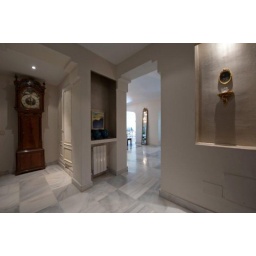
Large 4 bedroom house in Nagueles overlooking Marbella with sea views